KS Cracovia

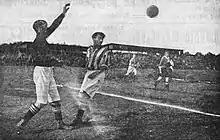
Derby match with Wisła Kraków in 1918

Cracovia has traditionally one of the largest fan-bases in the country, and draws most of its support from Kraków and the Lesser Poland region.